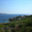
Label: sea